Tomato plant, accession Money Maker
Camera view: horizontal (90 deg, fisheye); turntable rotation: 210 degrees
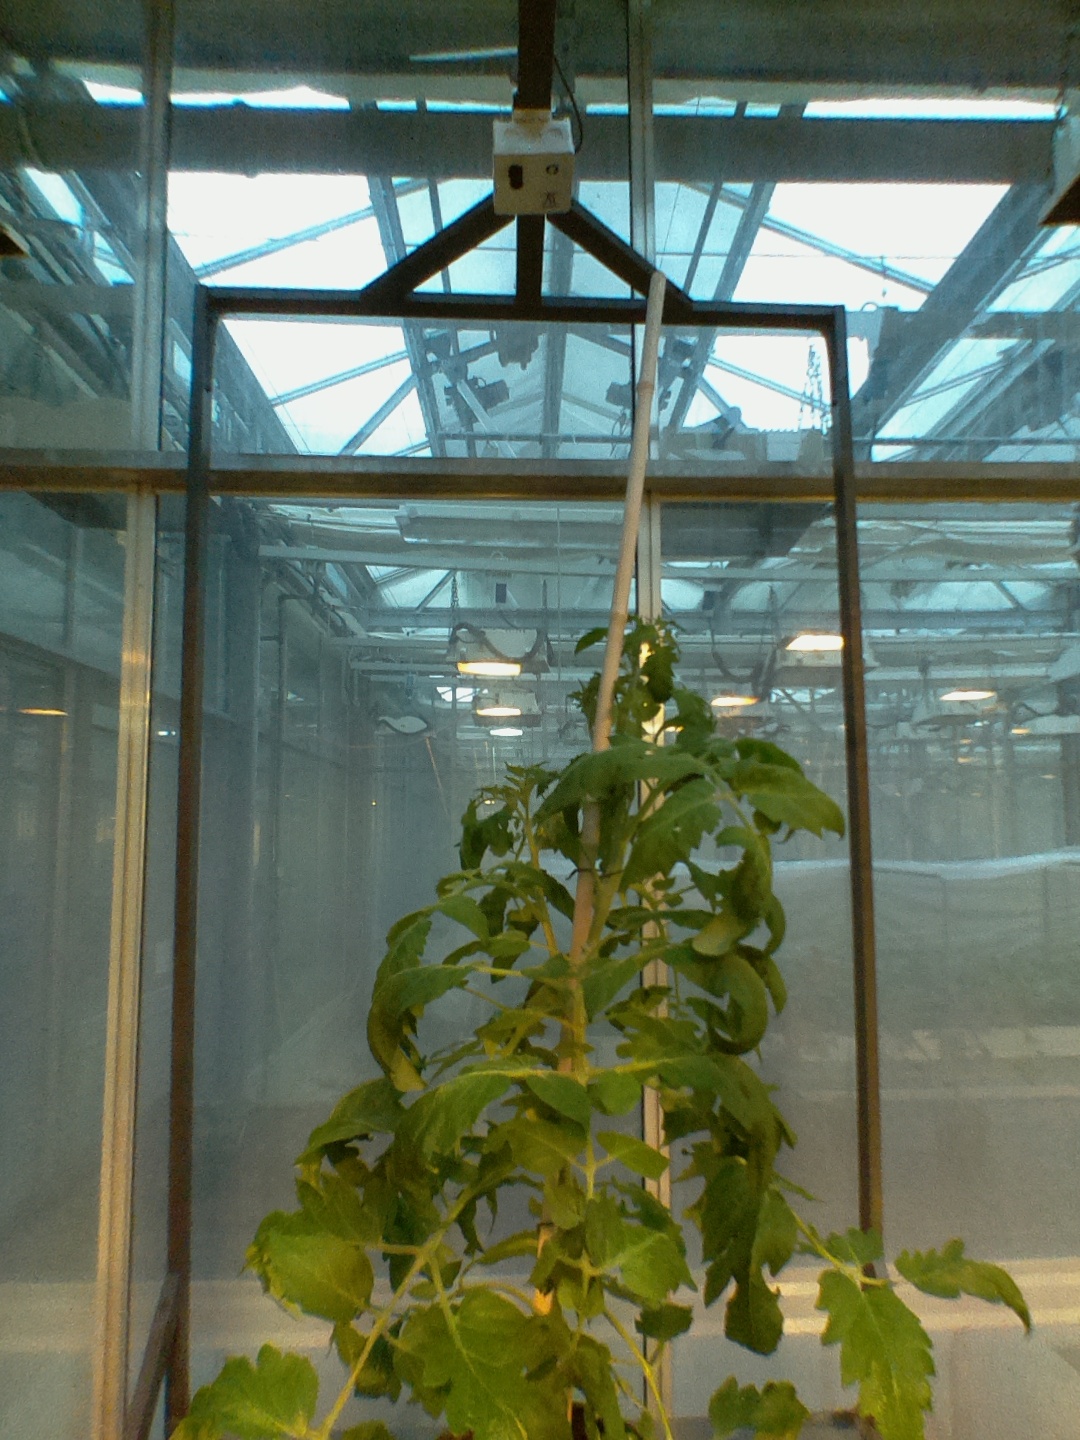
BBCH growth stage 65: Full flowering, 50%-60% of flowers open, first petals falling